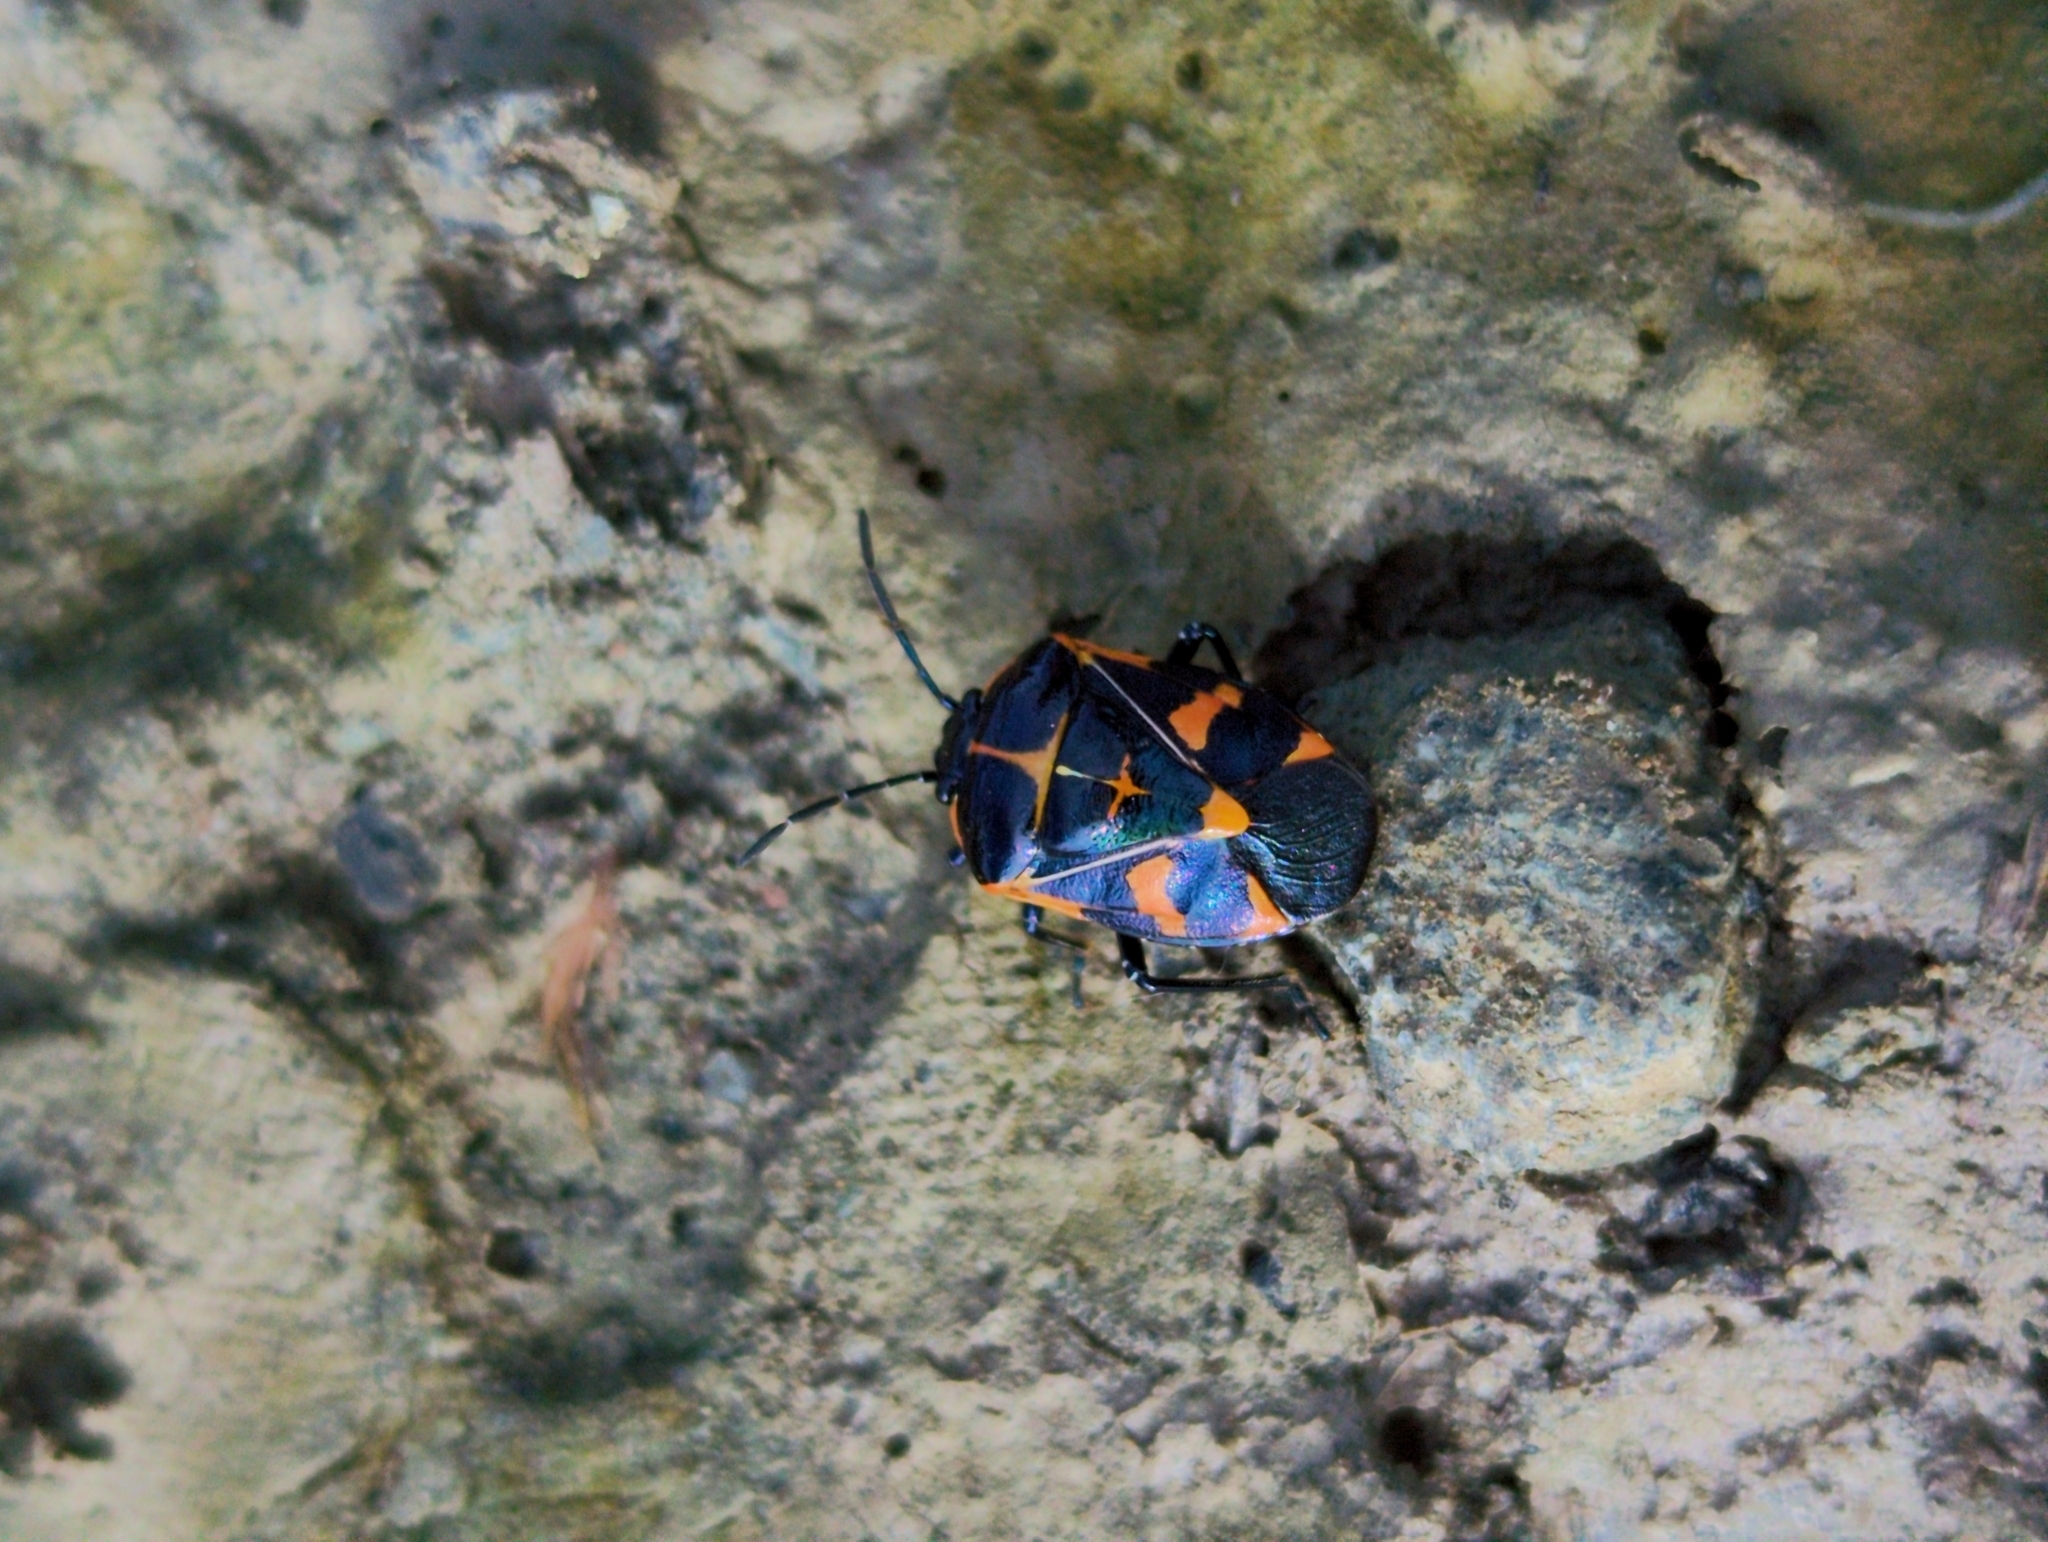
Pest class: stink_bug